Revell

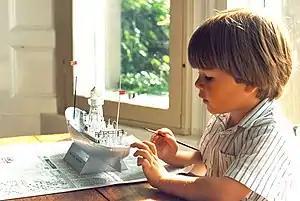
A young boy paints a Revell model of the South Goodwin Lightship.

A couple of years later, these toys were scaled down and modeled as 3/8" to a foot scale (four to five inches) and called "Highway Pioneers Quick Construction" kits—most without the rather cartoonish figures and without the mechanical "action". These new 1:32 toys met with great success and sold much better than the larger Maxwell, even though it was made famous by Jack Benny's radio show, circa 1943. The original larger cars were discontinued and Revell focused on the newer kits, with the Gowland hot air balloon logo still shown on the green, yellow, orange or blue boxes. Box information shows models were offered in at least four series, not including the Maxwell and four other Highway Pioneers released in UK (from the Hudson Miniature molds). Series one consisted of a 1900 Packard, 1903 Ford Model A, 1910 Ford Model T roadster, 1909 Stanley Steamer, and a 1903 Cadillac. Series two was 1914 Stutz Bearcat, 1915 Ford Model T Sedan, 1908 Buick Rumble, 1910 Studebaker, and a 1910 Cadillac (later the Olds delivery was substituted). Series three was the 1904 Oldsmobile (later the 1910 Cadillac was substituted), 1904 Rambler, 1907 Sears, 1910 Pierce Arrow, and a 1911 Rolls-Royce. Series Four included a 1915 Fiat, 1907 Renault, an MGTD, Jaguar 120 and 4,1 L Ferrari. Revell also offered gift sets of the five car series, and a "Collector's Kit" set with ten individually wrapped kits of the Highway Pioneer models in one box.